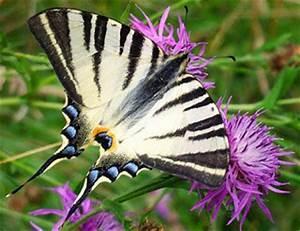
butterfly